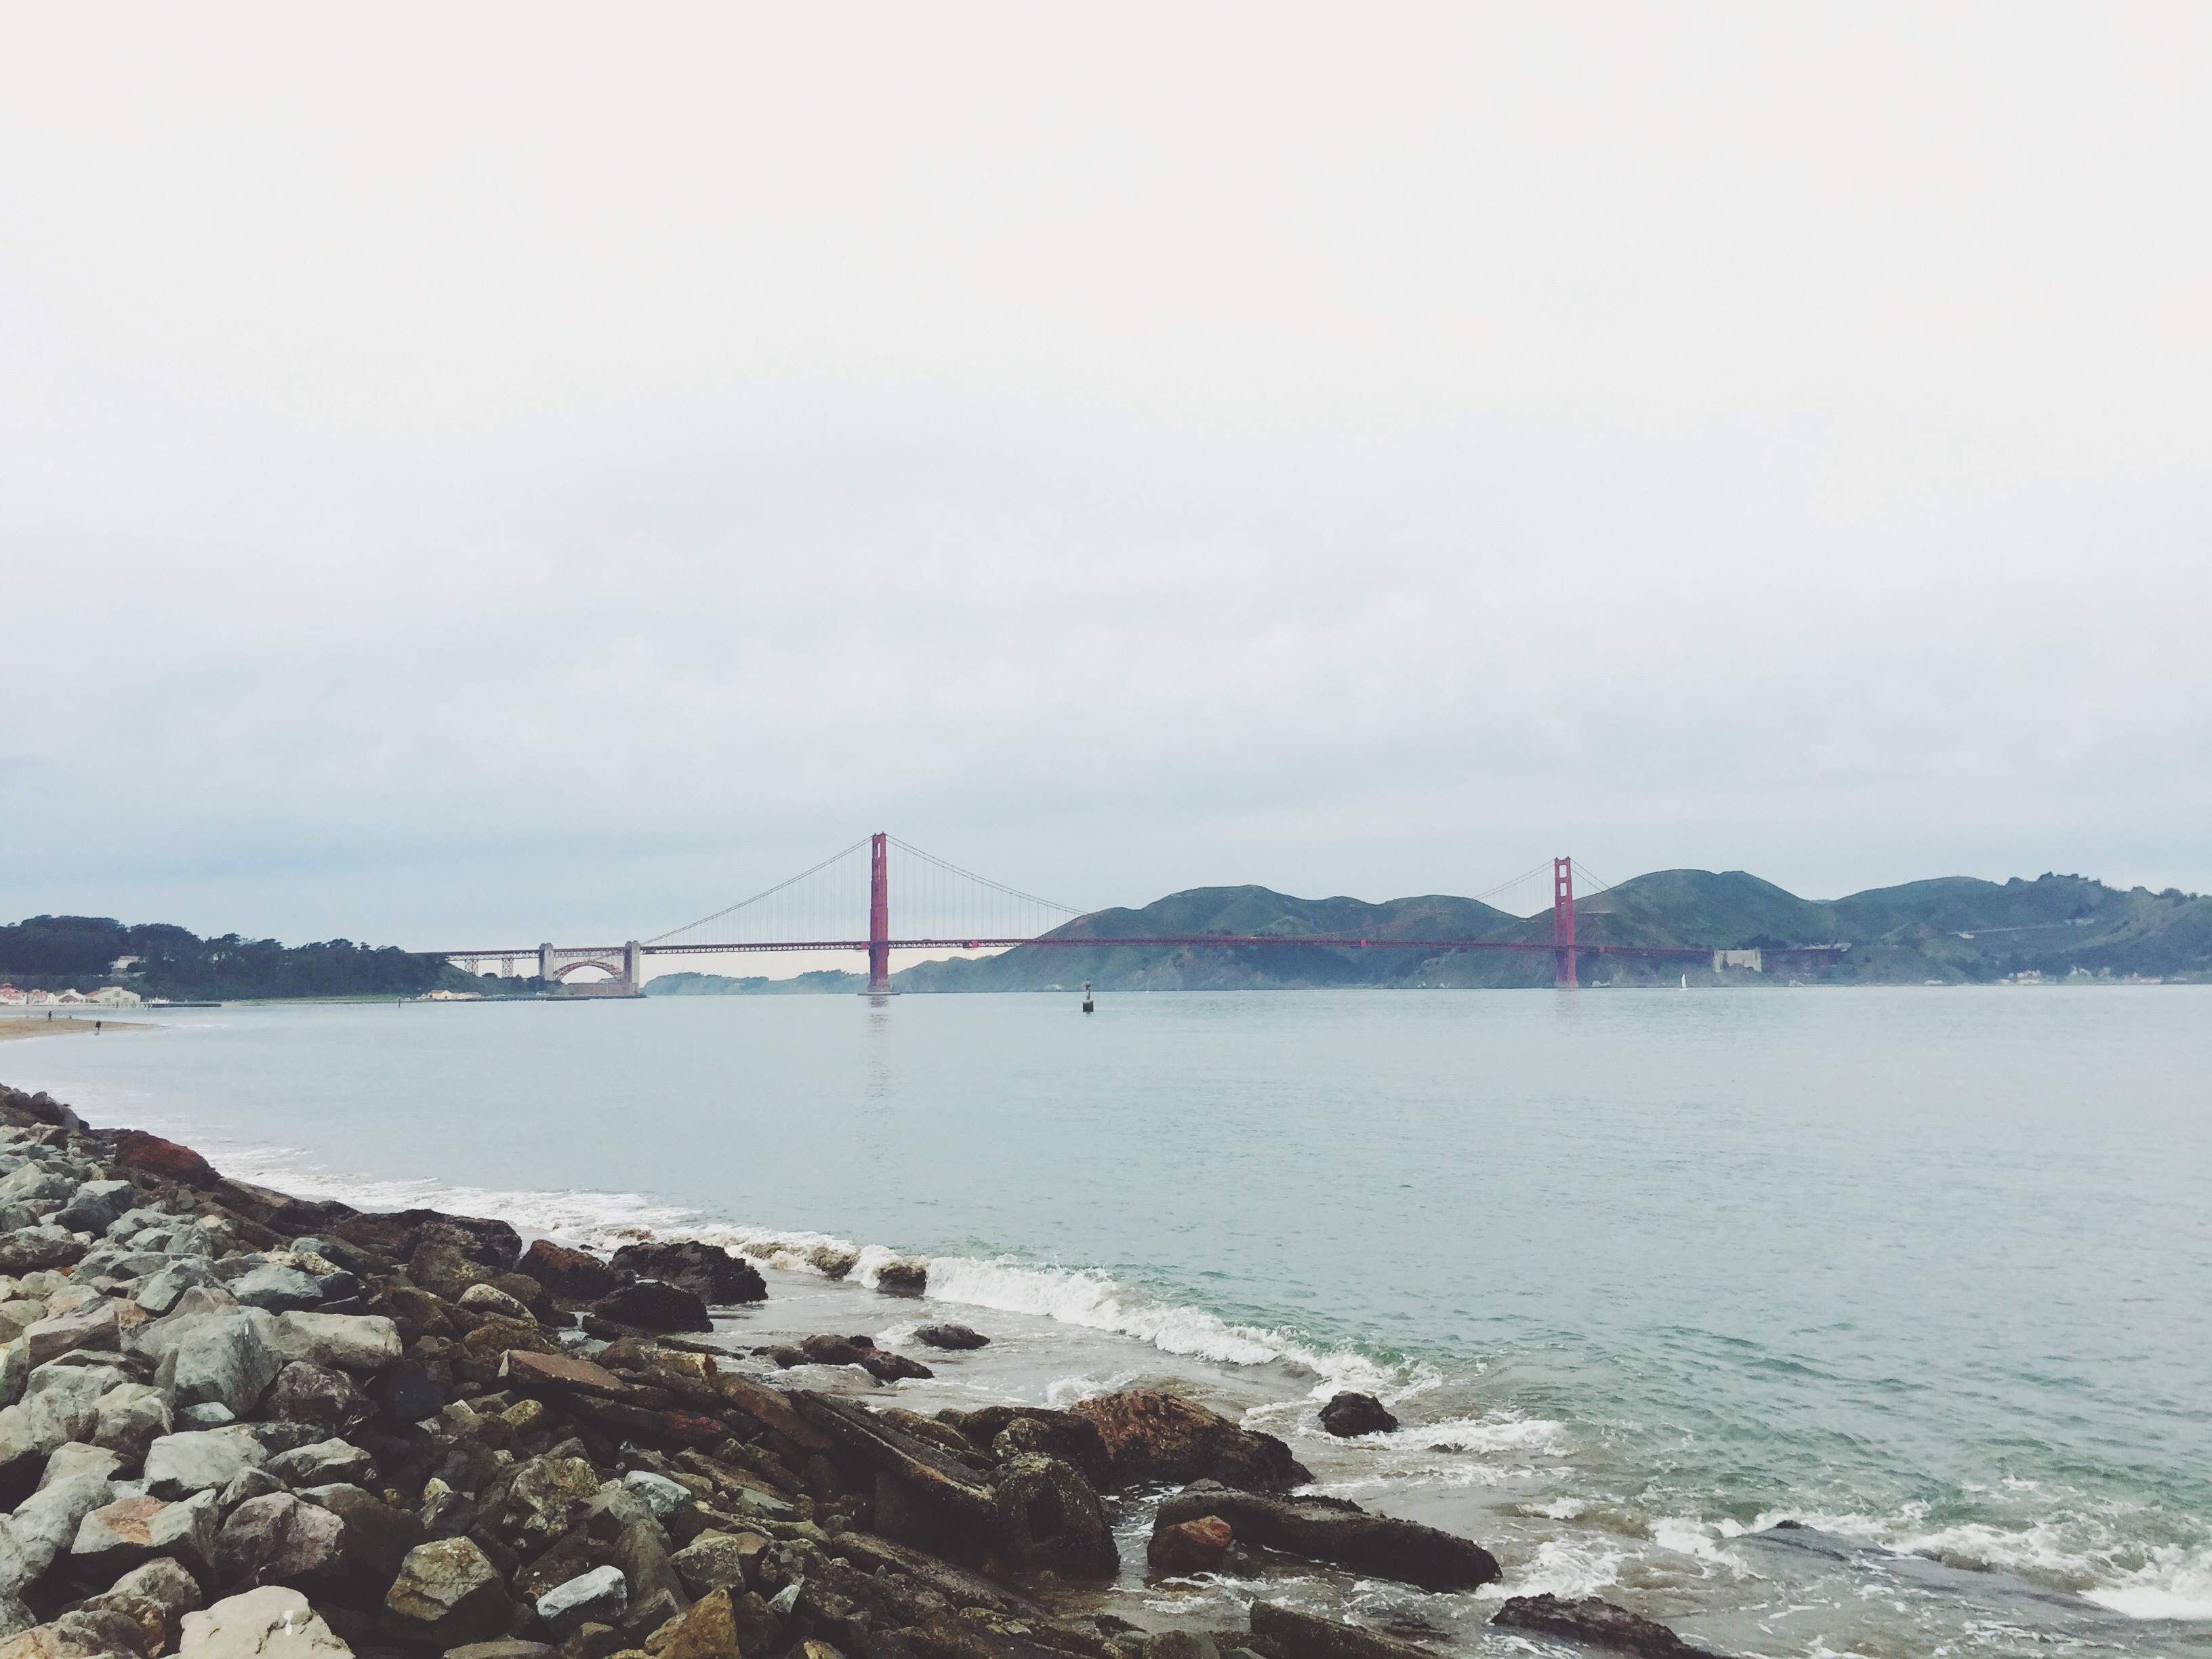
beach, sea, coast, water, ocean, horizon, architecture, structure, bridge, shore, wave, view, highway, monument, vacation, travel, cable, steel, panoramic, golden, red, tower, usa, america, bay, landmark, suspension, attraction, historic, tourism, gate, california, body of water, san, famous, francisco, breakwater, cape, destination